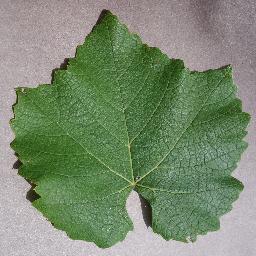
Label: Grape___healthy